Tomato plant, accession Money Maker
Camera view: vertical (180 deg); turntable rotation: 240 degrees
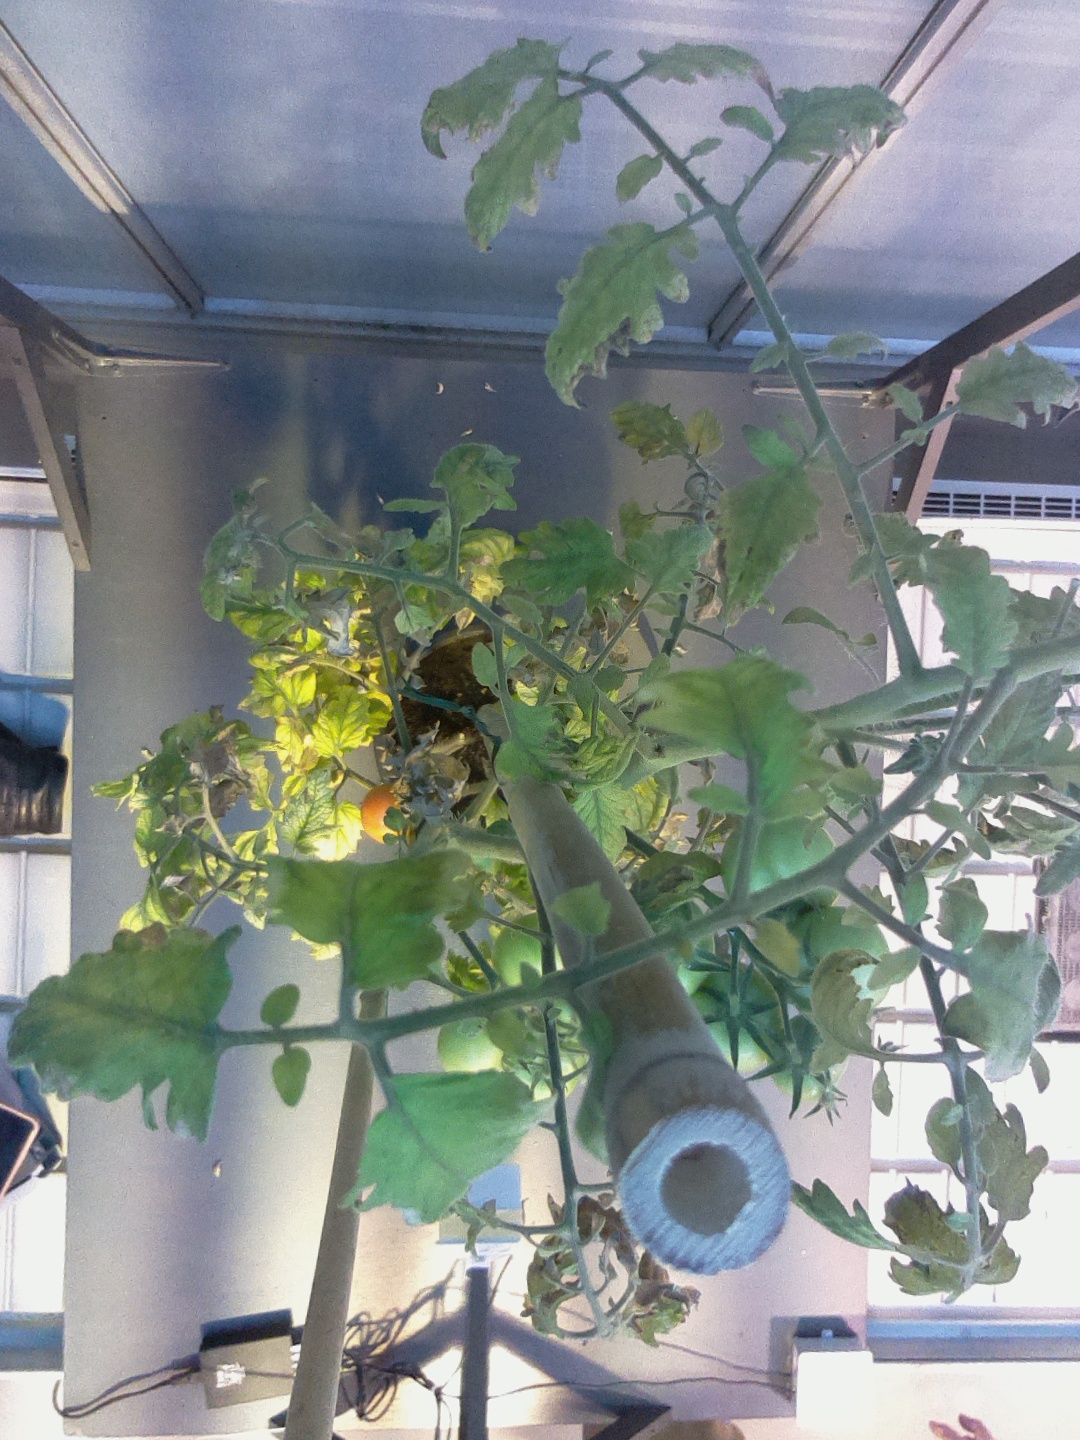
BBCH growth stage 80: fruits start showing typical ripe color (orange -> red)